List of Friends and Joey characters

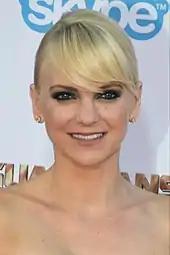
Anna Faris played Erica, a young expectant woman who lets Monica and Chandler adopt her twins in season 10.

Charlie Wheeler (Aisha Tyler): an attractive paleontology professor (goes to Woodroffe school) whom Ross falls for in "The One with the Soap Opera Party" (airdate April 24, 2003; season 9, No. 20). He plans to ask her out, but is too late when she gets together with Joey instead. Initially angry, he eventually accepts Joey and Charlie's relationship and helps Joey come up with intelligent places to take her on dates in "The One with the Fertility Test". At Ross's conference in "The One in Barbados", Charlie tells Joey that they have nothing in common and breaks up with him. She and Ross then get together. In "The One with Ross's Grant" (airdate November 6, 2003; season 10, No. 6), she breaks up with Ross and gets back together with her old flame, Dr. Benjamin Hobart (Greg Kinnear).